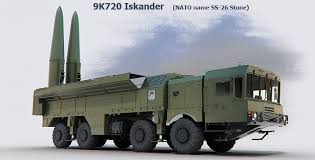
Label: Iskander